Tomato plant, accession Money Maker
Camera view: bottom (45 deg); turntable rotation: 270 degrees
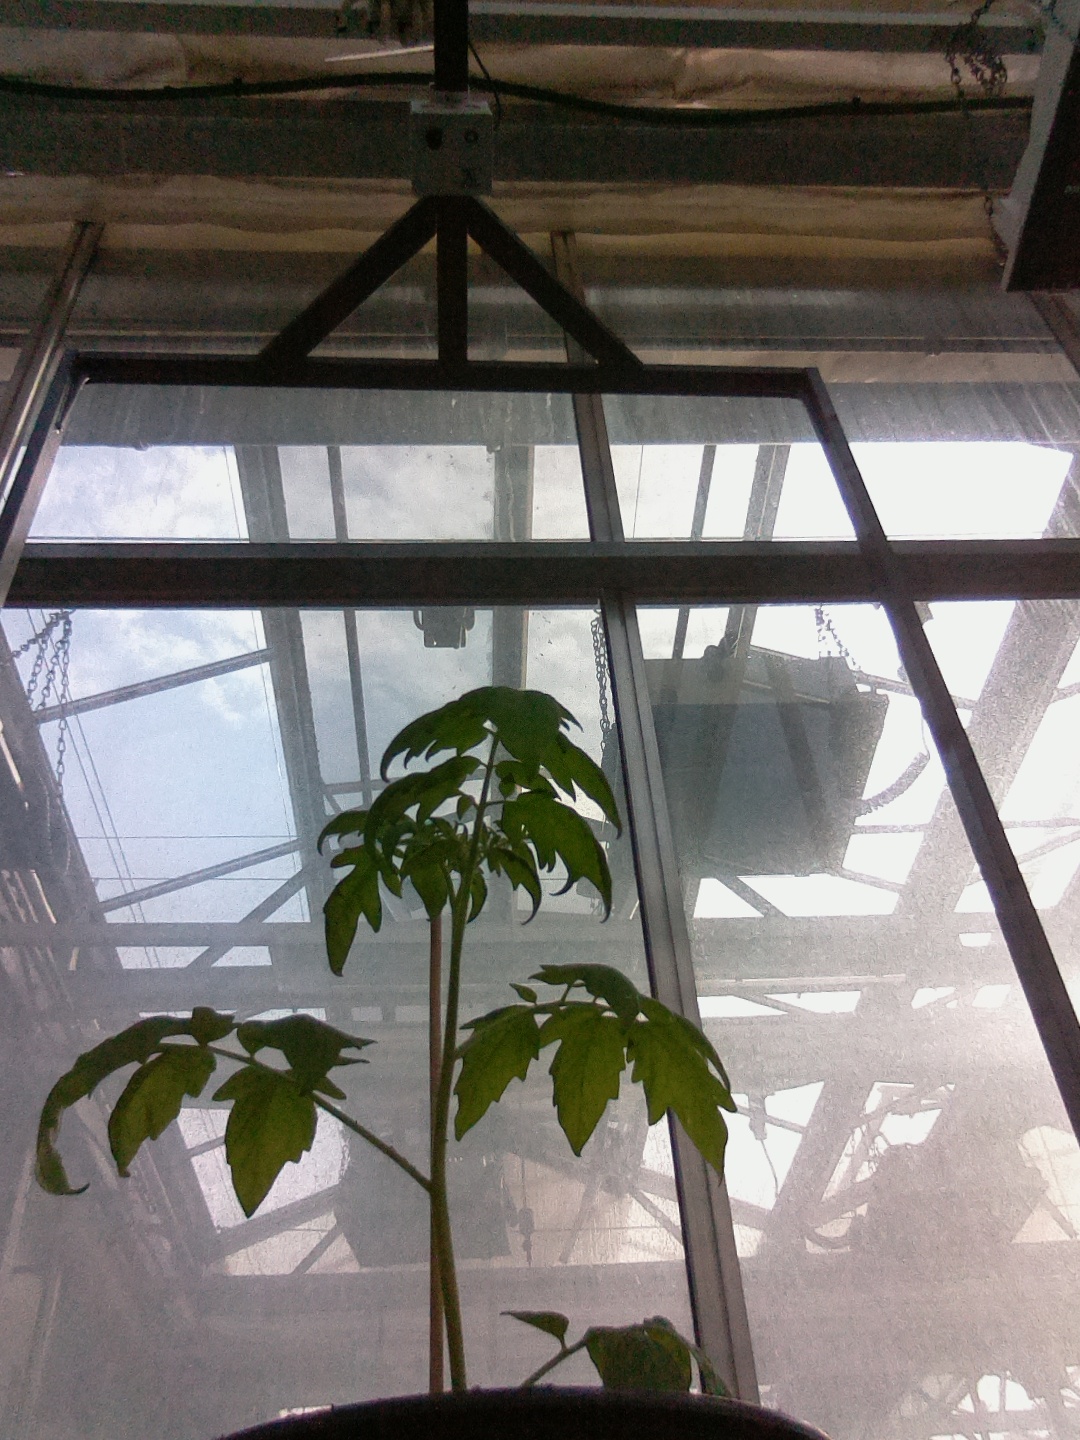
BBCH growth stage 13: 6 of true leaves visible